Jo Mingyu

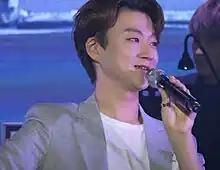

Jo Mingyu, often spelled Cho Minkyu (born 19 November 1990) is a South Korean opera singer, the leader and "leggero" tenor of crossover vocal group Forestella. He was discovered during "Phantom Singer 2" , a televised talent reality show in 2017.